White Elephant (2012 film)

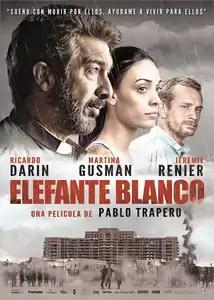
Film poster

White Elephant is a 2012 crime drama film directed by Pablo Trapero. The film competed in the "Un Certain Regard" section at the 2012 Cannes Film Festival.